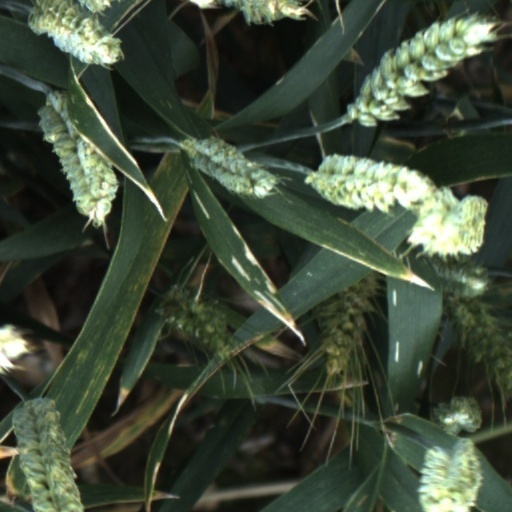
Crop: wheat